Silence (2016 film)

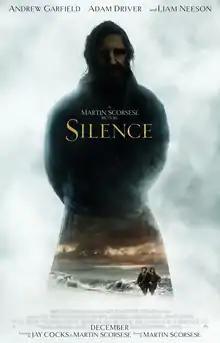
Theatrical release poster

Silence is a 2016 epic historical drama film directed by Martin Scorsese from a screenplay by Jay Cocks and Scorsese, based on the 1966 novel of the same name by Shūsaku Endō, marking the third filmed adaptation of the novel. The film stars Andrew Garfield, Adam Driver, Tadanobu Asano, Ciarán Hinds and Liam Neeson. The plot follows two 17th-century Jesuit priests who travel from Portugal to Edo period Japan via Macau to locate their missing mentor and spread Catholic Christianity. It is the third of Scorsese's films about religious figures struggling with challenges of faith, following "The Last Temptation of Christ" (1988) and "Kundun" (1997).